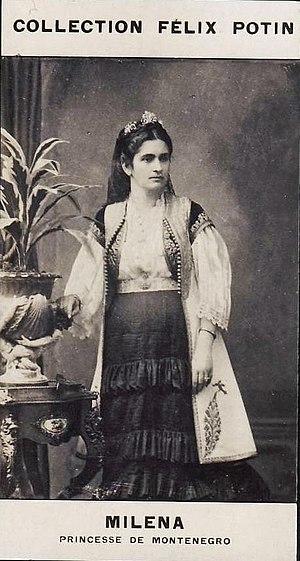
Milena, princesse de Montenegro